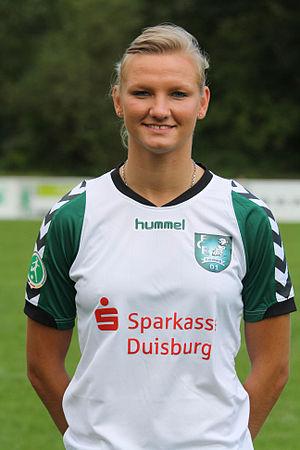
Alexandra Popp, née le 6 avril 1991 à Witten, est une footballeuse allemande évoluant au poste d'attaquante. Internationale allemande depuis 2010, elle évolue au VfL Wolfsburg. Elle a joué auparavant pour le FCR 2001 Duisburg et 1. FFC Recklinghausen. Elle a été nommée deux fois joueuse allemande de l'année, en 2014 et 2016.